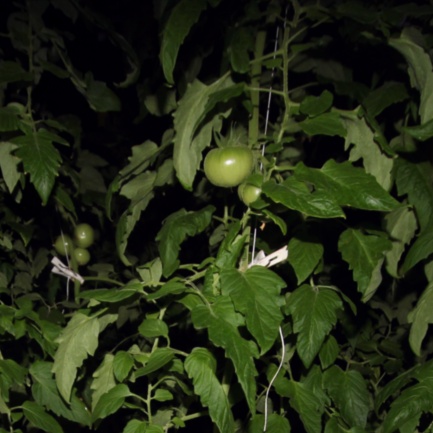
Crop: tomato